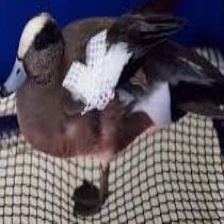
Species: AMERICAN WIGEON
Scientific name: MARECA AMERICANA
ImageNet parent category: drake